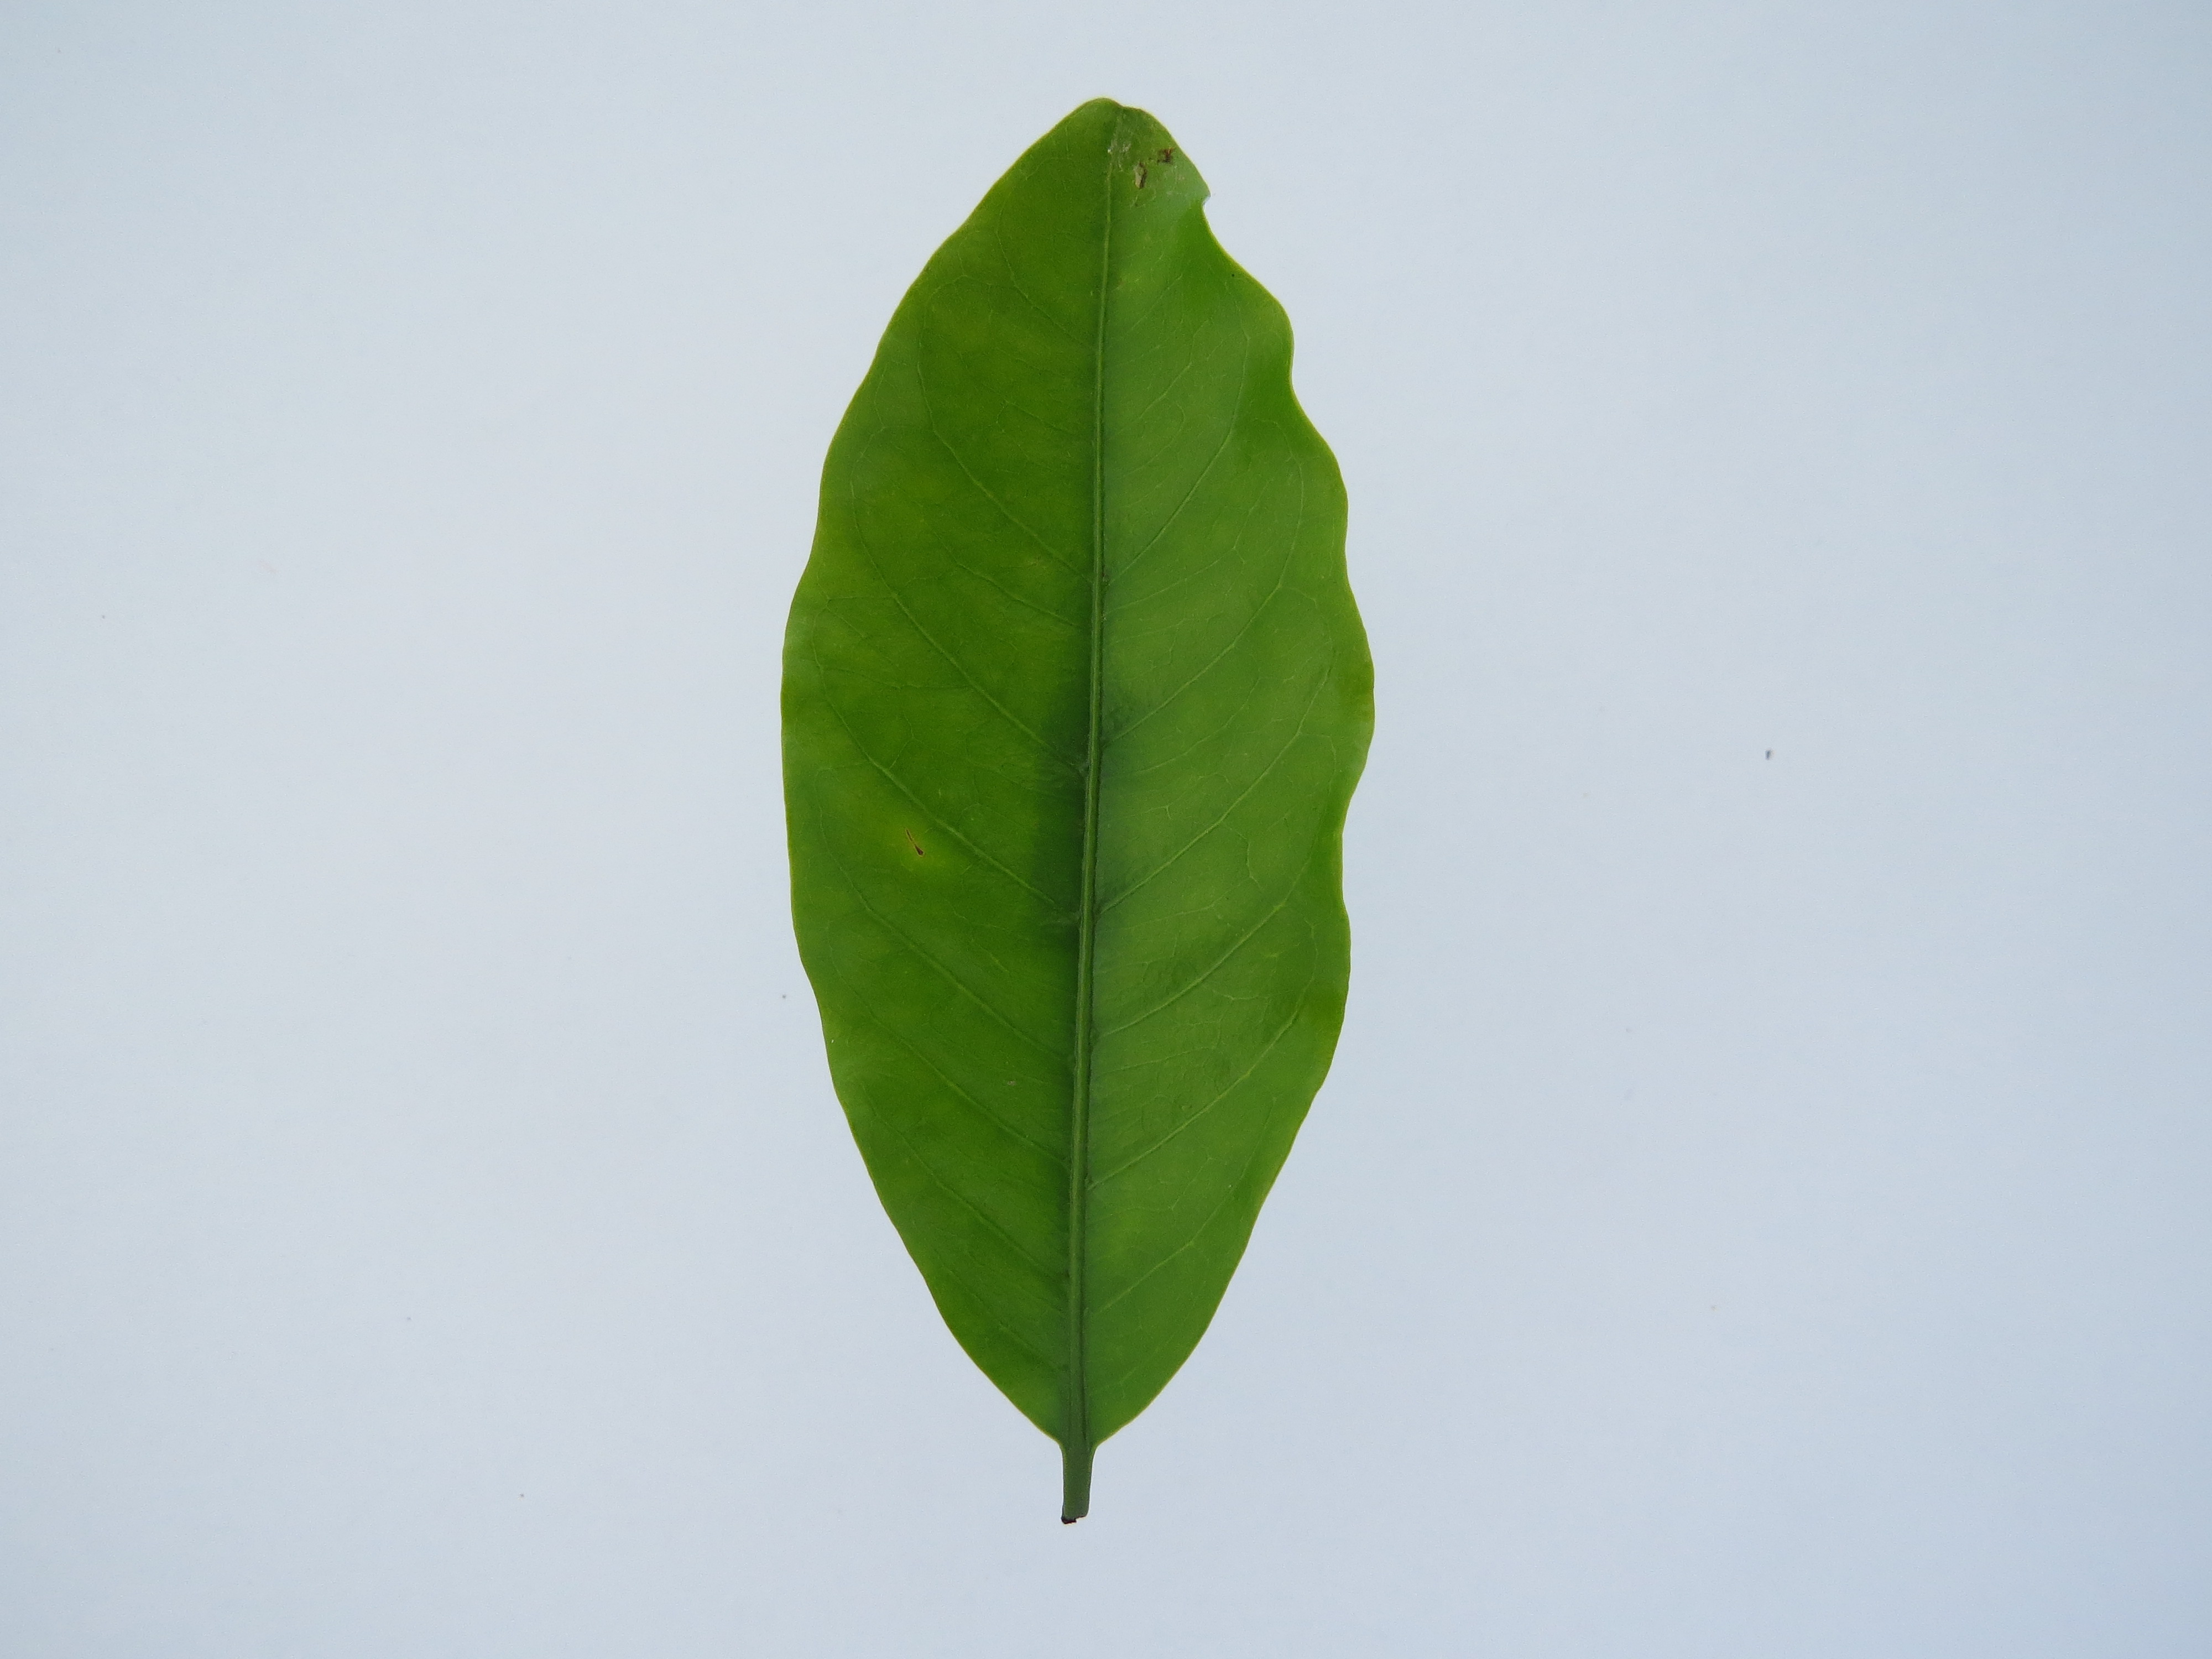
Label: boron-B